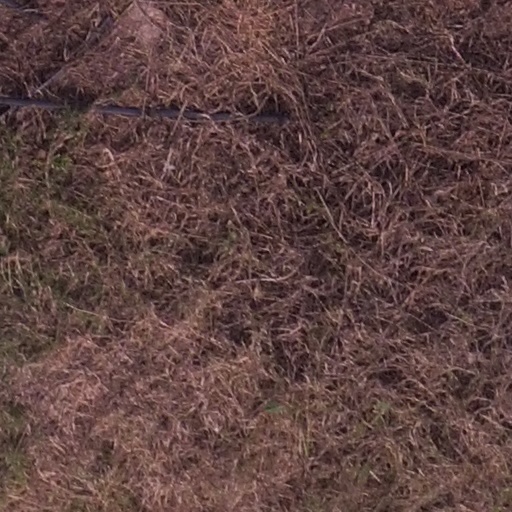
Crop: maize; corn